PIC microcontrollers

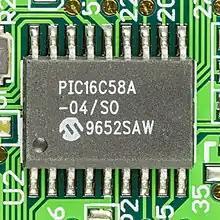
Microchip PIC16C58A

In 1985, General Instrument sold their microelectronics division and the new owners cancelled almost everything which by this time was mostly out-of-date. The PIC, however, was upgraded with an internal EPROM to produce a programmable channel I/O controller.